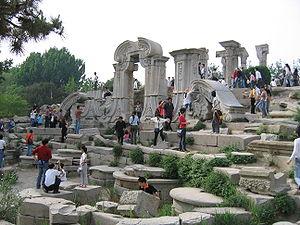
L’ancien Palais d'Été ou parc Yuanming est un ancien palais impérial, édifié au XVIIᵉ siècle et au début du XVIIIᵉ siècle à 15 kilomètres au nord-ouest de la Cité interdite de Pékin, par les empereurs mandchous Yongzheng et Qianlong. Les empereurs de la dynastie Qing y résidaient et y menaient les affaires d'État.